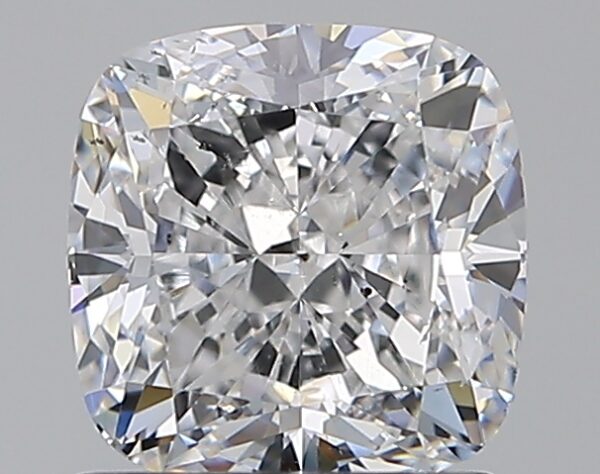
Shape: cushion
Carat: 1.21
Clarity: SI1
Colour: D
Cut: EX
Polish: EX
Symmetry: EX
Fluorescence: ST
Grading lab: GIA
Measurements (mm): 5.92 x 5.85 x 3.97